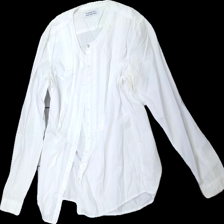
View: front
Type: Shirt
Category: Ladies
Brand: Not in the list
Brand text on label: the shirt factory
Colors: White
Material: 100% Cotton
Cut: Regular
Season: All
Stains: Major
Damage: stained
Damage location: top center
Damage 2: stained
Damage 2 location: top right
Damage 3: stained
Damage 3 location: top left
Price range: <50
Recommended usage: Recycle
Description: white shirt